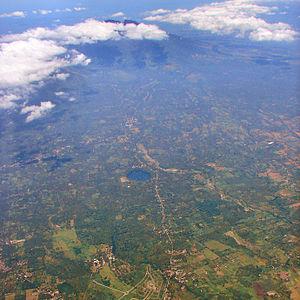
Dolores est une municipalité de la province de Quezon, aux Philippines.